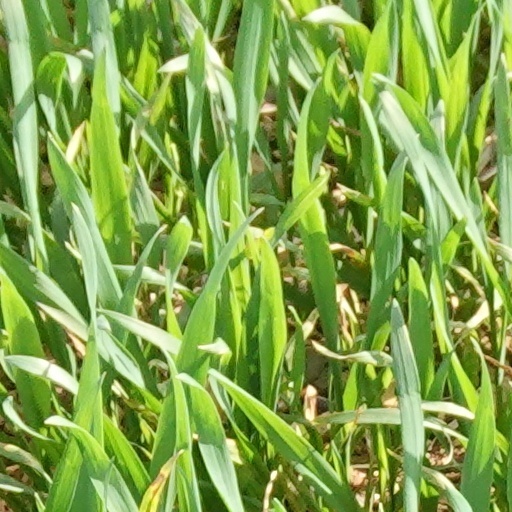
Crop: wheat